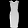
Label: Dress